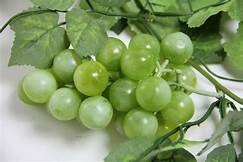
Label: grape